Godot (game engine)

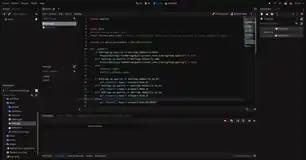
Screenshot of editing a GDScript file using the built-in script editor of Godot 3.4

Godot supports a variety of programming languages for making games, including the integrated language GDScript, C++ and C#. Additionally, the engine includes GDNative, a facility for creating bindings with other languages. Officially-supported GDNative languages include C and C++. Community-supported languages include Rust, Nim, Haskell, Clojure, Swift, and D. Visual coding is also supported, via the open-source third-party language Orchestrator. Visual coding was originally supported by the built-in language VisualScript, designed to be a visual equivalent to GDScript. VisualScript was removed from the core engine in Godot 4.0. Godot games running in the browser can interface with the browser's JavaScript code.